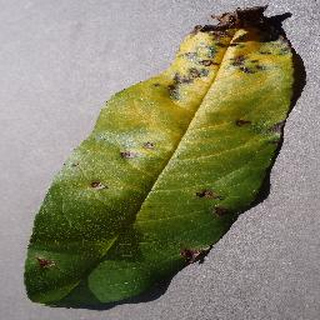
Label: peach_bacterial_spot